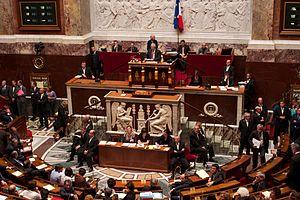
Claude Bartolone au perchoir pendant le vote solennel de la loi ouvrant le mariage aux couples de personnes de même sexe - Assemblée nationale
L'article 49 de la Constitution de la Cinquième République française fait partie du Titre V de la Constitution française du 4 octobre 1958 : « Des rapports entre le Parlement et le Gouvernement ». Il organise la responsabilité politique du Gouvernement devant le Parlement. En cela, il donne à la Constitution de la Cinquième République un des traits principaux d'un régime parlementaire. Il s'agit cependant d'un parlementarisme fortement rationalisé, c’est-à-dire cherchant à assurer la stabilité du gouvernement. Il réutilise, en les renforçant, des éléments déjà présents dans la Constitution de la IVᵉ République et introduit, par son alinéa 3, une disposition originale, sans équivalent dans des constitutions antérieures ou à l'étranger, et fournissant une arme très puissante au Gouvernement. Ces dispositions visent à apporter au pays la stabilité gouvernementale qui lui faisait défaut en protégeant le gouvernement de majorités de circonstance qui défaisaient les gouvernements au gré des alliances, tout en étant incapables de proposer une alternative.
Le mariage entre personnes du même sexe en France, également qualifié mariage homosexuel ou mariage pour tous est autorisé par la loi depuis le 17 mai 2013. Il consiste en la possibilité pour un couple de deux femmes ou de deux hommes de contracter un mariage civil, auparavant réservé à un homme et une femme.